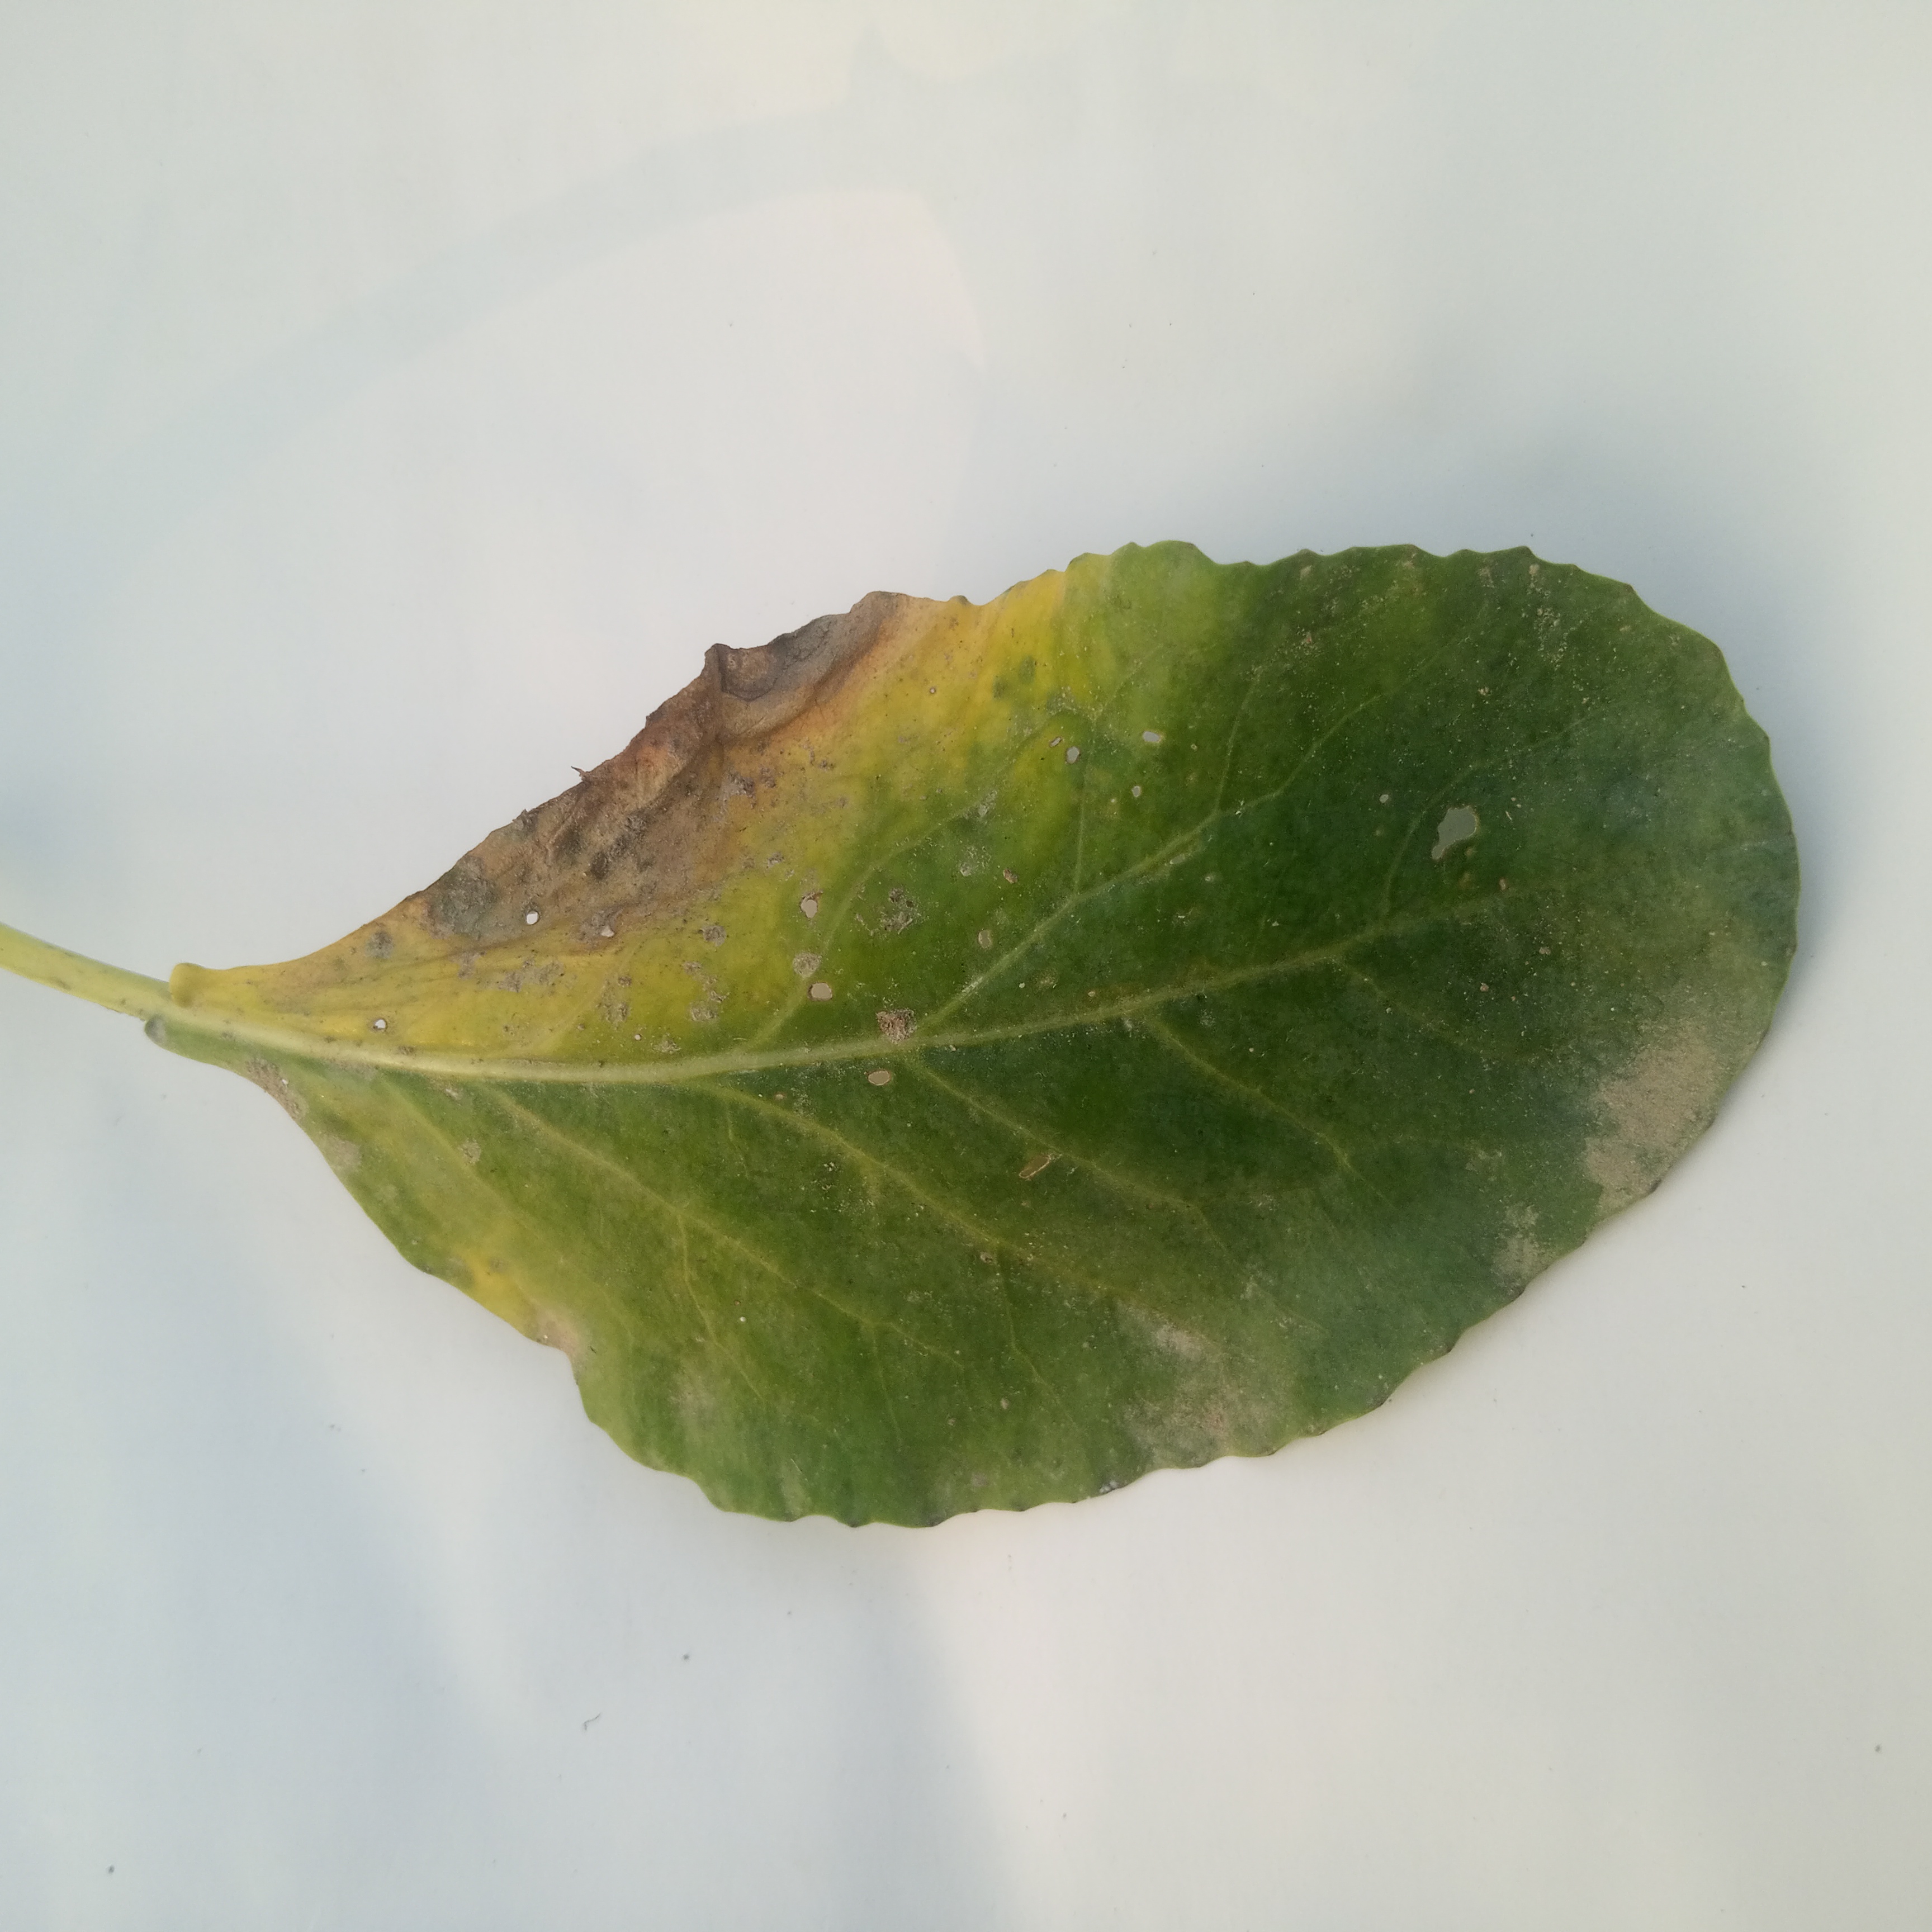
Label: Black Rot